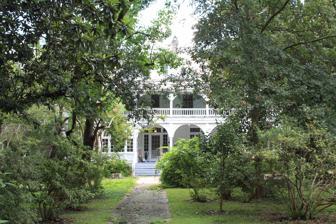
Building: Greene–Marston House
Country: United States of America
Year built: 1851
Historic house in Alabama, United States United States historic place Greene–Marston House U.S. National Register of Historic Places Show map of Mobile, Alabama Show map of Alabama Show map of the United States Location 2000 Dauphin St., Mobile, Alabama Coordinates 30°41′12″N 88°5′19″W / 30.68667°N 88.08861°W / 30.68667; -88.08861 Built 1851 Architectural style Late Victorian NRHP reference No. 83002966 Added to NRHP January 11, 1983 The Greene–Marston House (commonly known as Termite Hall ) is a historic house in Mobile , Alabama . Description and history Construction of the house began in about 1851, with a one-and-a-half-story cottage, built by the Greene family. Martin Van Heuval built a much larger two-and-a-half-story Late Victorian structure in 1903, incorporating the earlier house into the main block as a wing. The house was remodeled again in 1910 by William Syson. The house was sold to Regina DeMouy Rapier in 1919, after the DeMouy house was destroyed in a fire. Many of her DeMouy, Rapier, and Marston relatives lived in the house during this period. The house gained its name in the early twentieth century from an incident involving the Marston sisters, Adelaide and Eleanor. Family tradition maintains that one evening the children were sitting on a porch rail, and when they got up the rail disintegrated before their eyes. It was discovered that the porch had been infested with termites , from which it acquired its common name. It became locally renowned as a literary gathering place during the tenancy of Adelaide Caroline Marston Trigg. In 1941, she co-founded Mobile's The Haunted Book Shop. The bookstore became a literary fixture that attracted the likes of Harper Lee , Thomas Mann , Eugene Walter and William March . Several years after selling her interest in The Haunted Book Shop, she operated Far Corners Book Search out of the house. Adelaide and sister Eleanor were close friends with Eugene Walter. He was renowned as an author, poet, gourmet chef, translator, and friend of Federico Fellini . Walter lived with them on several occasions and featured the house in his 1982 cookbook, Delectable Dishes From Termite Hall . Adelaide Trigg died in 2008 at the age of 89. The novel, In the Hope of Rising Again , was written by Trigg's granddaughter, Helen Scully, and is set in the house. The house has remained in the Marston-Trigg family. It was added to the National Register of Historic Places on January 11, 1983, due to its architectural significance. References